Aesop Rock

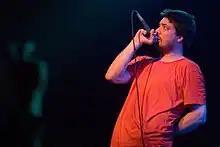
Aesop Rock performing in 2006

"Labor Days" was followed by "Bazooka Tooth" in 2003. For the first time, production was mostly handled by Bavitz himself, with three tracks from longtime collaborator Blockhead and one from close friend and Definitive Jux label CEO El-P. Guest appearances include Party Fun Action Committee, El-P, and Mr. Lif (all Definitive Jux labelmates) and Camp Lo. With this release Aesop hit a higher level of recognition, releasing "No Jumper Cables" as a single and music video, then another single, "Freeze", shortly after. A remix of "No Jumper Cables" was featured on "Tony Hawk's Underground 2", furthering Aesop's recognition. In 2004, he released "Build Your Own Bazooka Tooth" and created a contest in which contestants had to create a remix of an Aesop Rock song using the a cappellas and instrumentals.